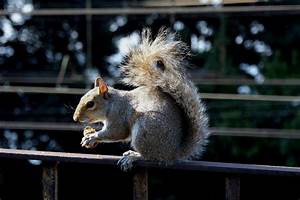
Label: squirrel